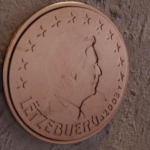
Coin value: 1cent
Country: lu
Edition: standard